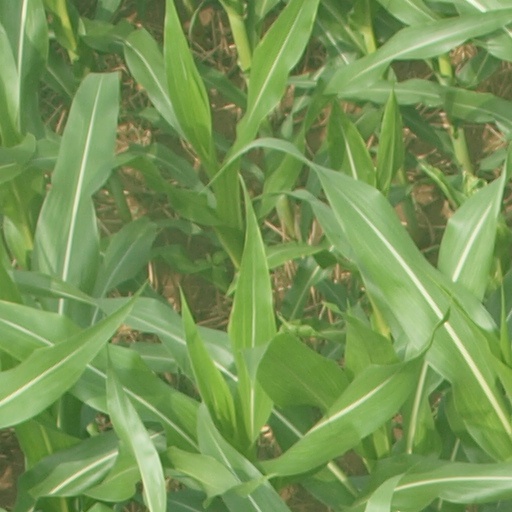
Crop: maize; corn